Espionage

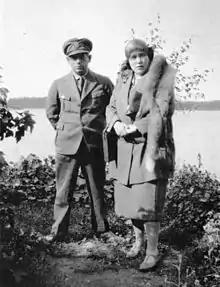
Madame Minna Craucher ("right"), a Finnish socialite and spy, with her chauffeur Boris Wolkowski ("left") in 1930s

The oldest known classified document was a report made by a spy disguised as a diplomatic envoy in the court of King Hammurabi, who died in around 1750 BC. The ancient Egyptians had a developed secret service, and espionage is mentioned in the "Iliad", the Bible, and the Amarna letters. Espionage was also prevalent in the Greco-Roman world, when spies employed illiterate subjects in civil services.